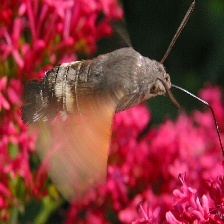
Species: HUMMING BIRD HAWK MOTH